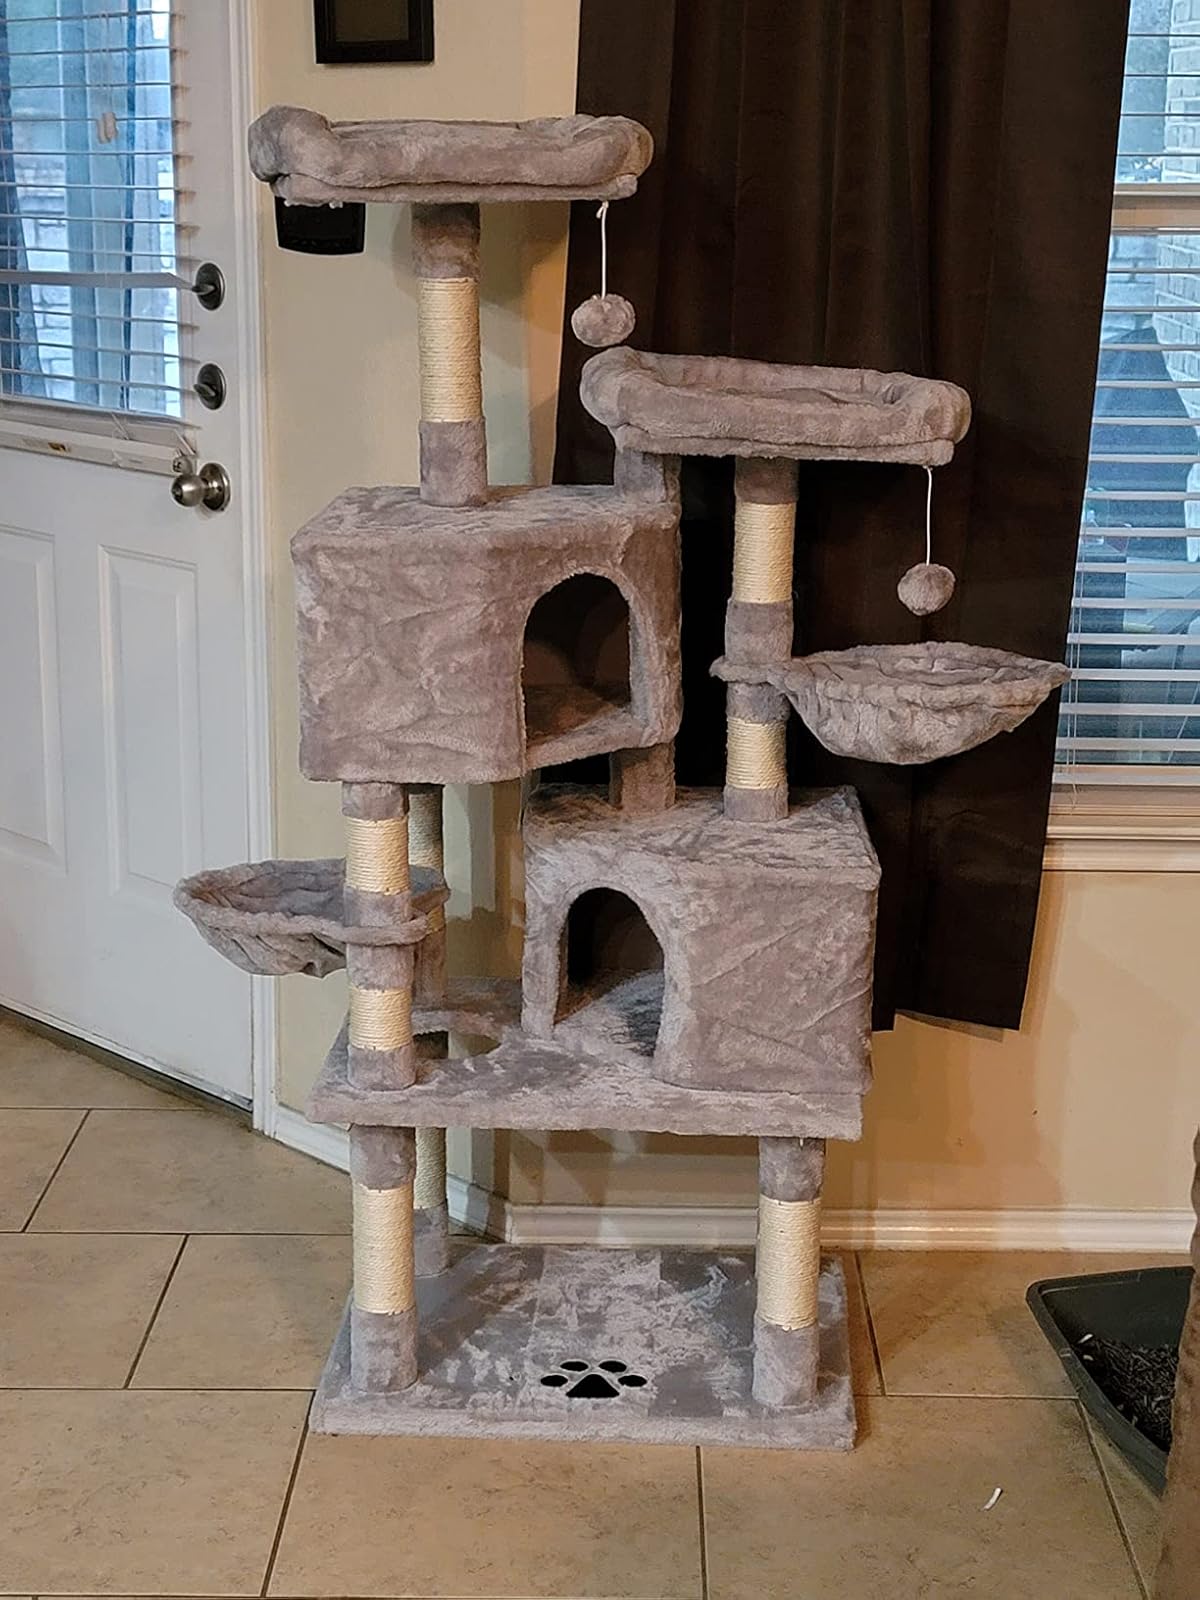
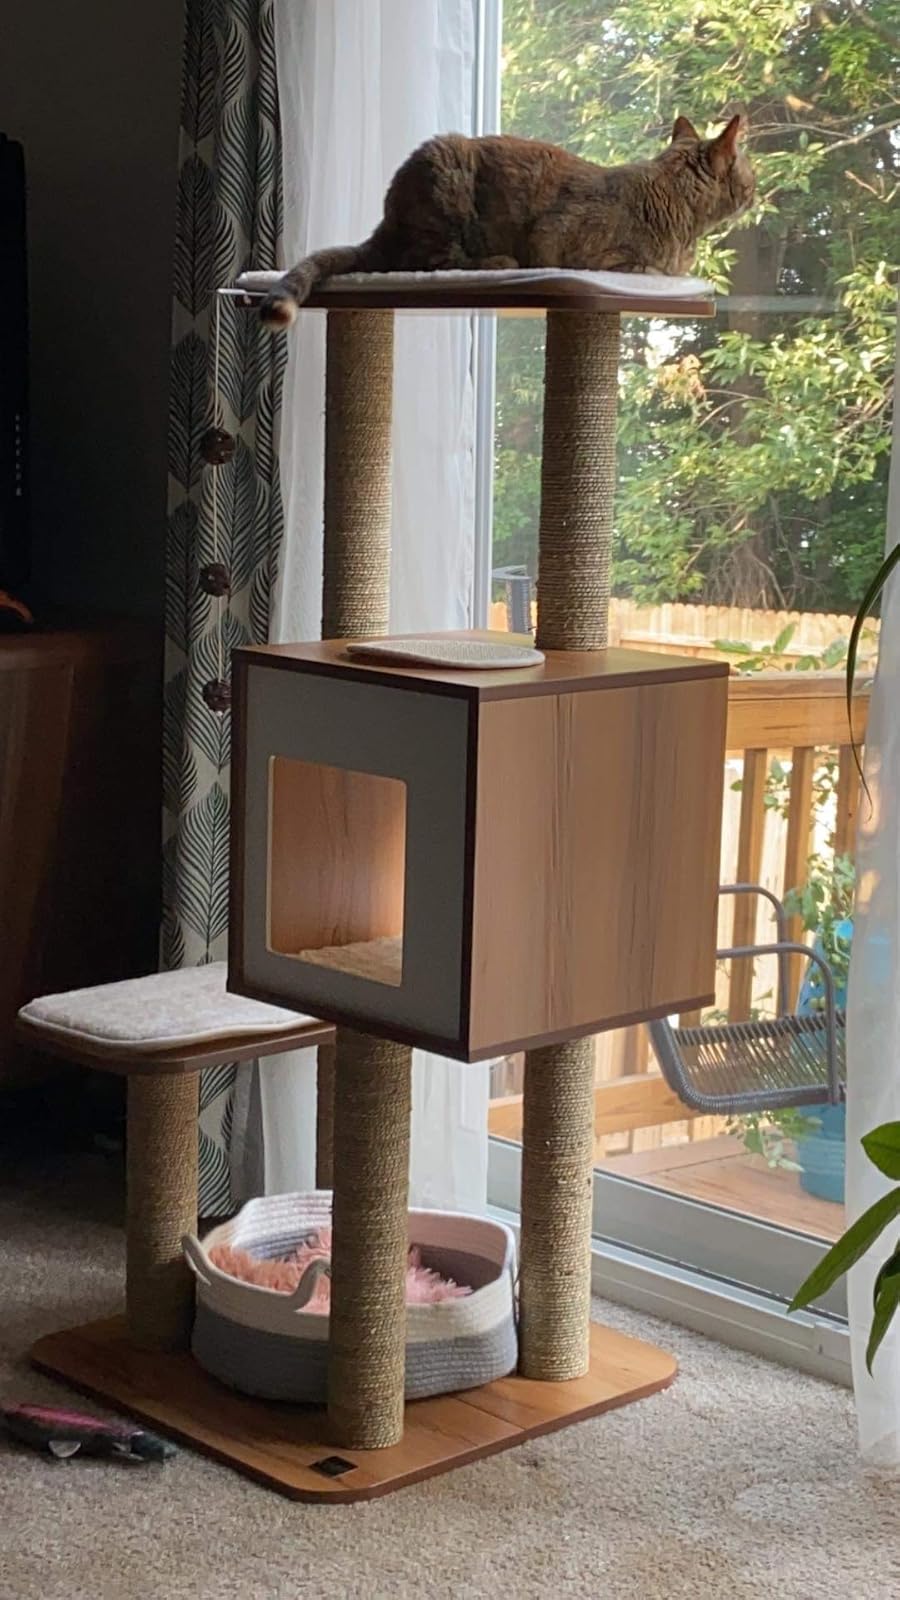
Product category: items_cat tree
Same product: no